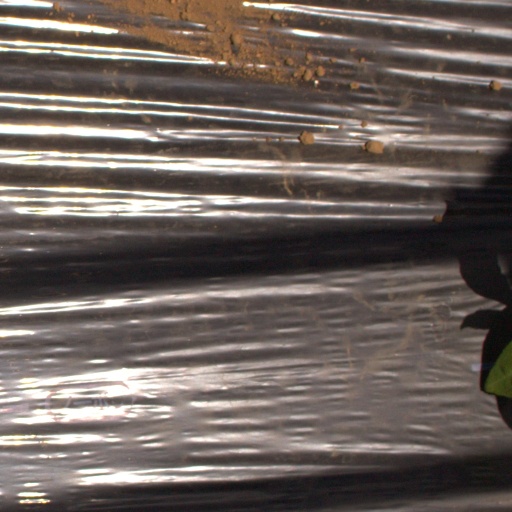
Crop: Jerusalem artichoke